Jazbine, Gorenja Vas–Poljane

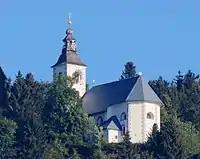
Assumption Church

The local church, built below the peak called "Malenski vrh" (literally, 'Mill Peak', from "maln" 'mill'), also serves the settlement of Malenski Vrh and is dedicated to the Assumption of Mary. It was built between 1703 and 1705 on the site of an earlier church. The main altar dates to 1717.